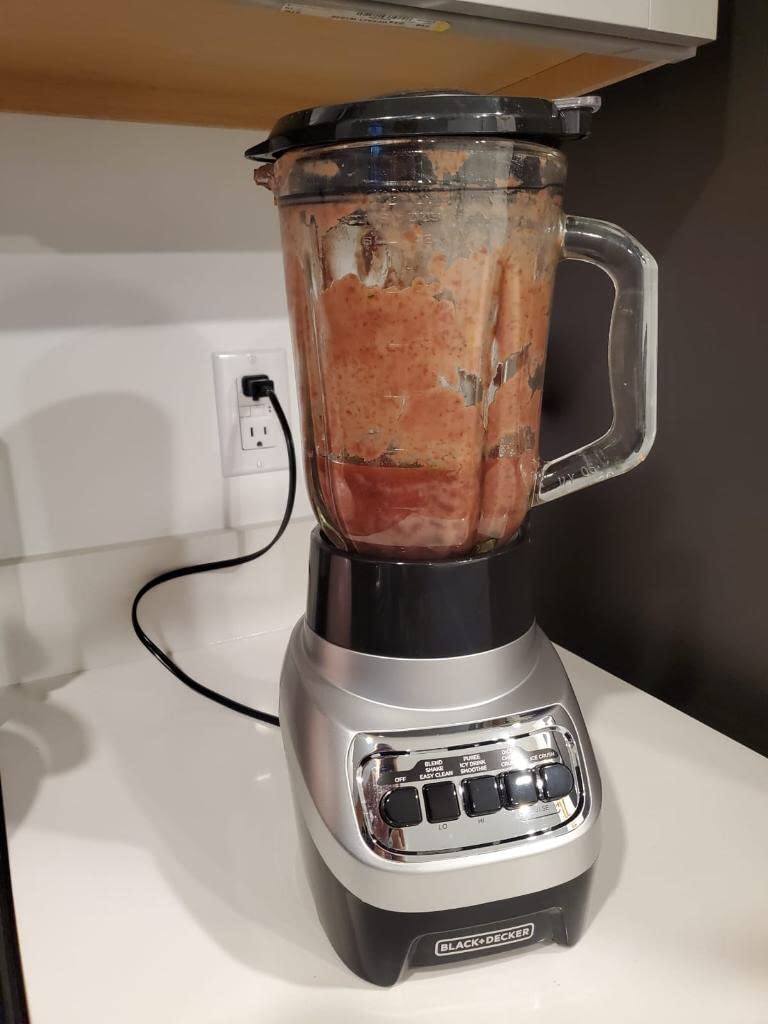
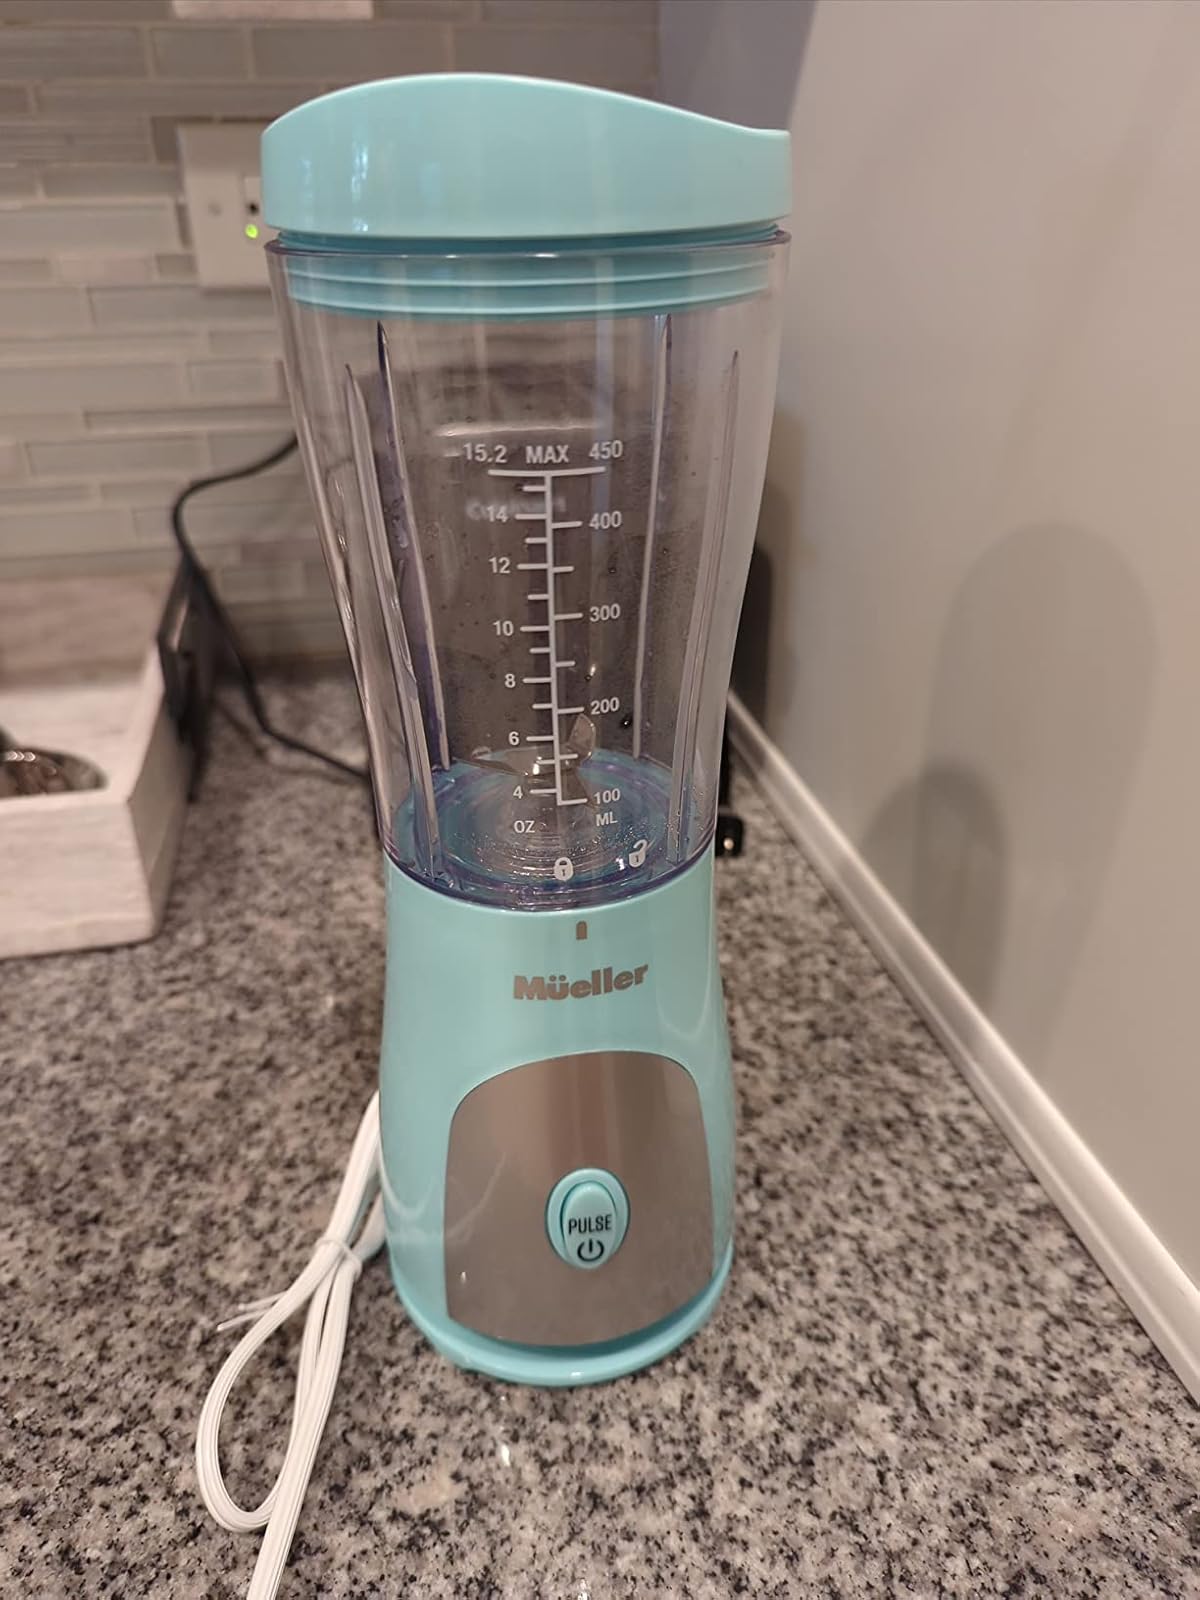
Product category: items_blender
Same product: no